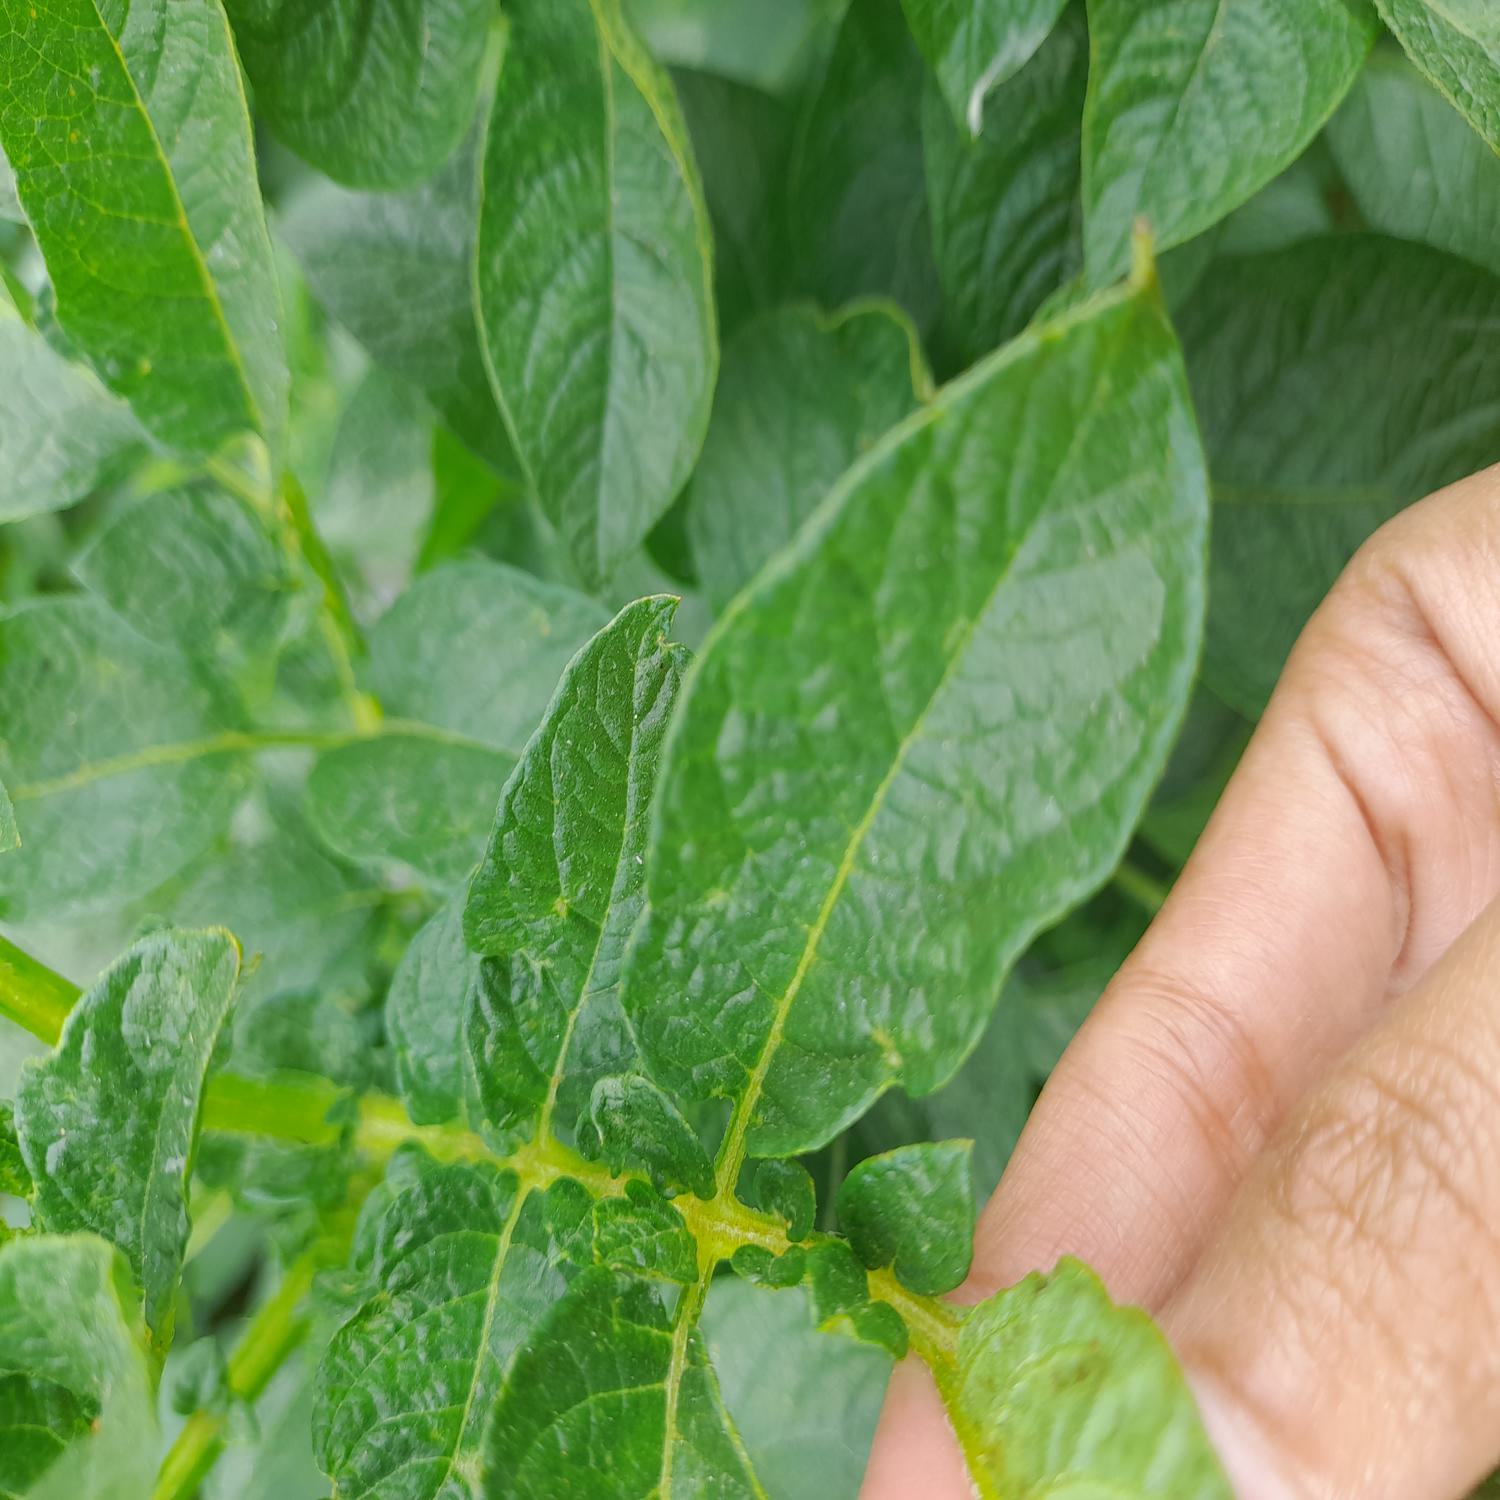
Label: Virus